George Rapp

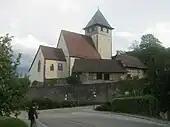
Church at Iptingen, Rapp's home village

Johann Georg Rapp was born on November 1, 1757, to Rosine Berger and Hans Adam Rapp (1720–71) in the village of Iptingen, northwest of Stuttgart in the Duchy of Württemberg. Rapp was the second child and oldest son of the family. His brother, Adam (born on March 9, 1762), and three sisters, Marie Dorothea (born October 11, 1756), Elise Dorothea (born August 7, 1760), and Maria Barbara (born October 21, 1765) later followed him to America; however, Adam died at sea.